Bubendorf

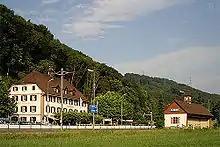
Bad Budendorf, a historic hotel and station on the Waldenburgerbahn rail line

Bubendorf has a population of . , 12.3% of the population are resident foreign nationals. Over the last 10 years (1997–2007) the population has changed at a rate of 5.2%.